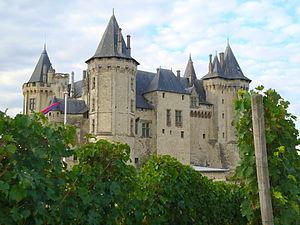
Une vue du château depuis les vignes au-dessous, descendant en pente vers la Loire This building is classé au titre des Monuments Historiques. It is indexed in the Base Mérimée, a database of architectural heritage maintained by the French Ministry of Culture,